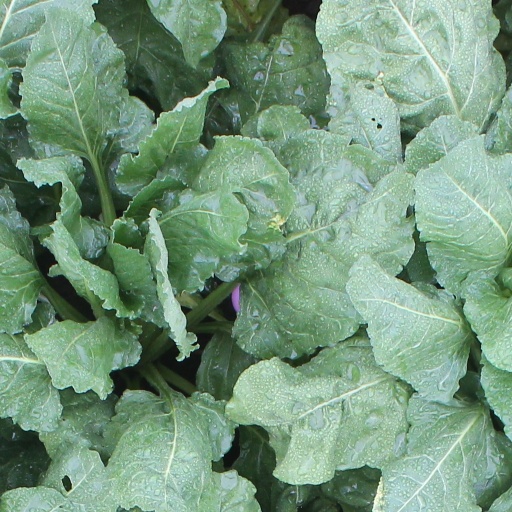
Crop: sugar beet